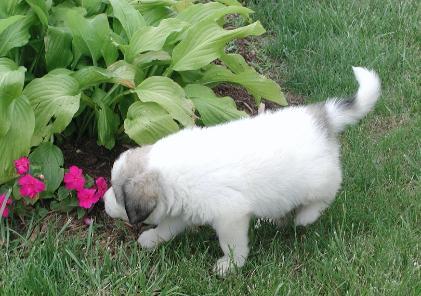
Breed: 225-n000073-Great_Pyrenees